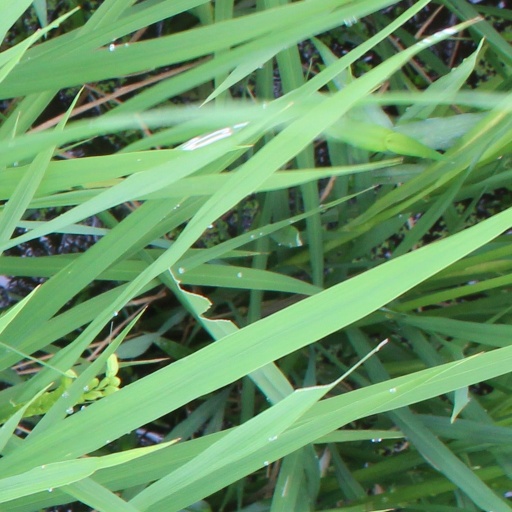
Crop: rice